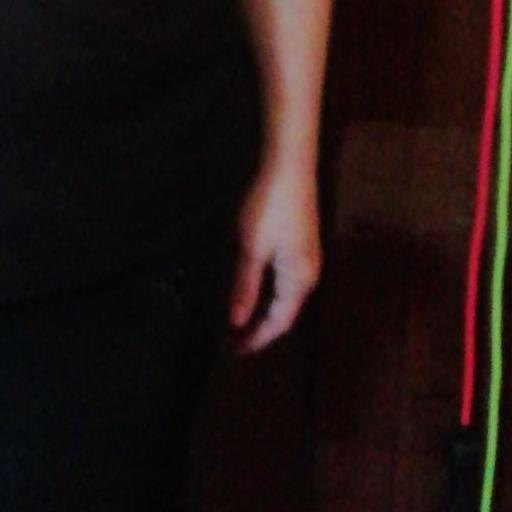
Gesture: no_gesture